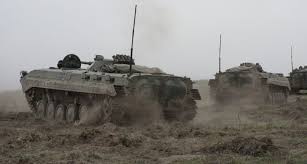
Label: BMP